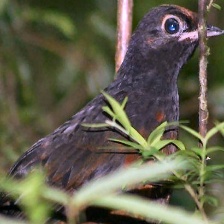
Species: BLACK THROATED HUET
Scientific name: PTEROPTOCHOS TARNII